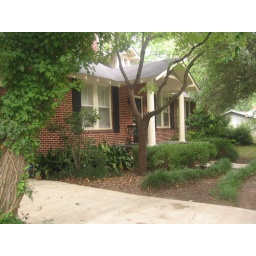
kline street neighboor - rental owned by sale house owners